RAF Halesworth

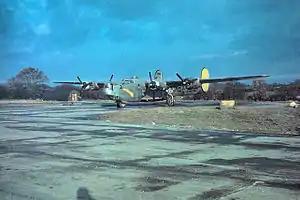
A B-24 Liberator (serial number 42-50437) nicknamed "Apassionata" of the 489th Bomb Group.

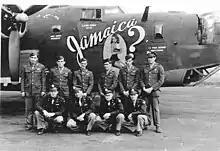
Crew of B-24 Liberator "Jamaica". This crew flew 18 missions with the 466th BG before being transferred to the 389th BG for six missions, the 489th BG for three missions and then finishing up with the 492nd BG for the final three missions.

The Eighth Air Force 489th Bombardment Group (Heavy) arrived at RAF Halesworth from Wendover AAF Utah on 1 May 1944. The group was assigned to the 20th Combat Bombardment Wing and the group tail code was a "Circle-W". Its operational squadrons were: